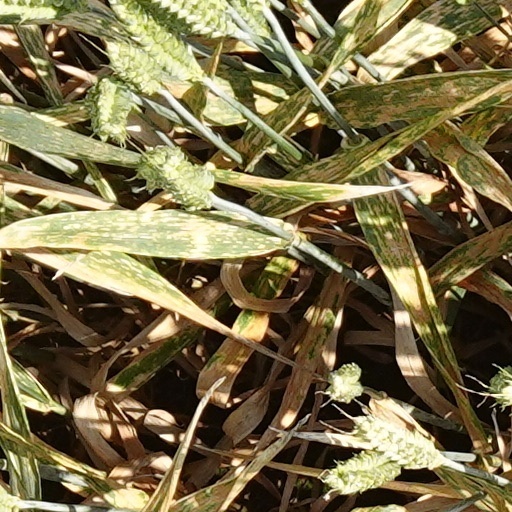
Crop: wheat